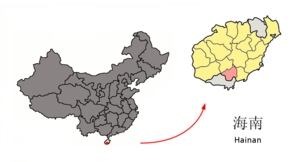
Le xian autonome li et miao de Baoting est un district administratif de la province chinoise insulaire de Hainan. Il est administré directement par la province.